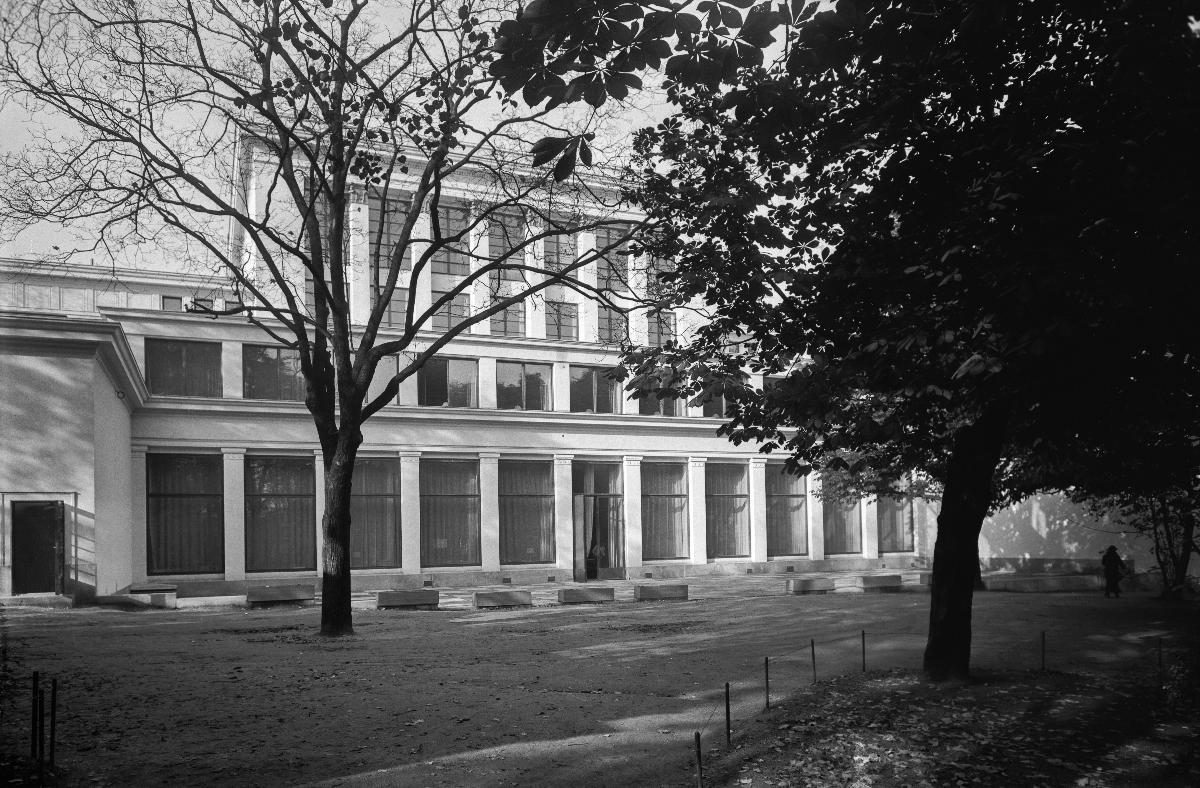
Ravintola Royal
Restaurang Royal; Restaurant Royal
sisällön kuvaus: Ravintola Royal Helsingissä 1936. content description: Restaurant Royal in Helsinki 1936. innehållsbeskrivning: Restaurang Royal i Helsingfors 1936.
Kuvaaja: Sundström, Hugo, kuvaaja
Vuosi: 1936
Paikka: Suomi, Uusimaa, Helsinki
Aiheet: teatterirakennukset; rakennukset; ulkokuva; ravintolat; HBL; theatre buildings; buildings; architecture; exterior; restaurants; teaterbyggnader; byggnader; arkitektur; exteriör; restauranger